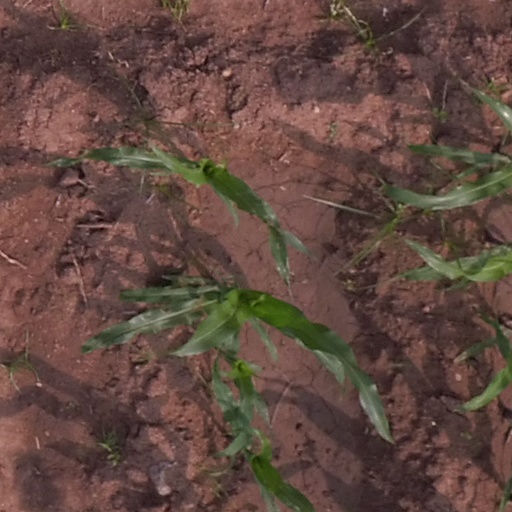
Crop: maize; corn